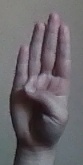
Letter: kaaf